Vibrant Gujarat

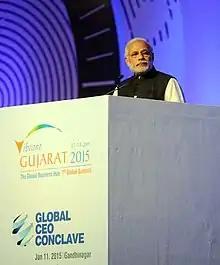
Prime Minister Narendra Modi speaking at the Vibrant Gujarat Summit 2015.

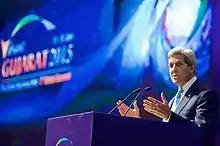
US Secretary of State John Kerry addresses attendees at Vibrant Gujarat Summit 2015.

Vibrant Gujarat, also referred to as Vibrant Gujarat Global Summit, is a biennial investors' global business event that is held in the state of Gujarat, India. The event is aimed at bringing together business leaders, investors, corporations, thought leaders, policy and opinion makers; the summit is advertised as a platform to understand and explore business opportunities in Gujarat. The summit's primary objective is to promote Gujarat as an attractive investment destination and to facilitate partnerships and collaborations across different sectors. Summit began in 2003 and is now held every two years.